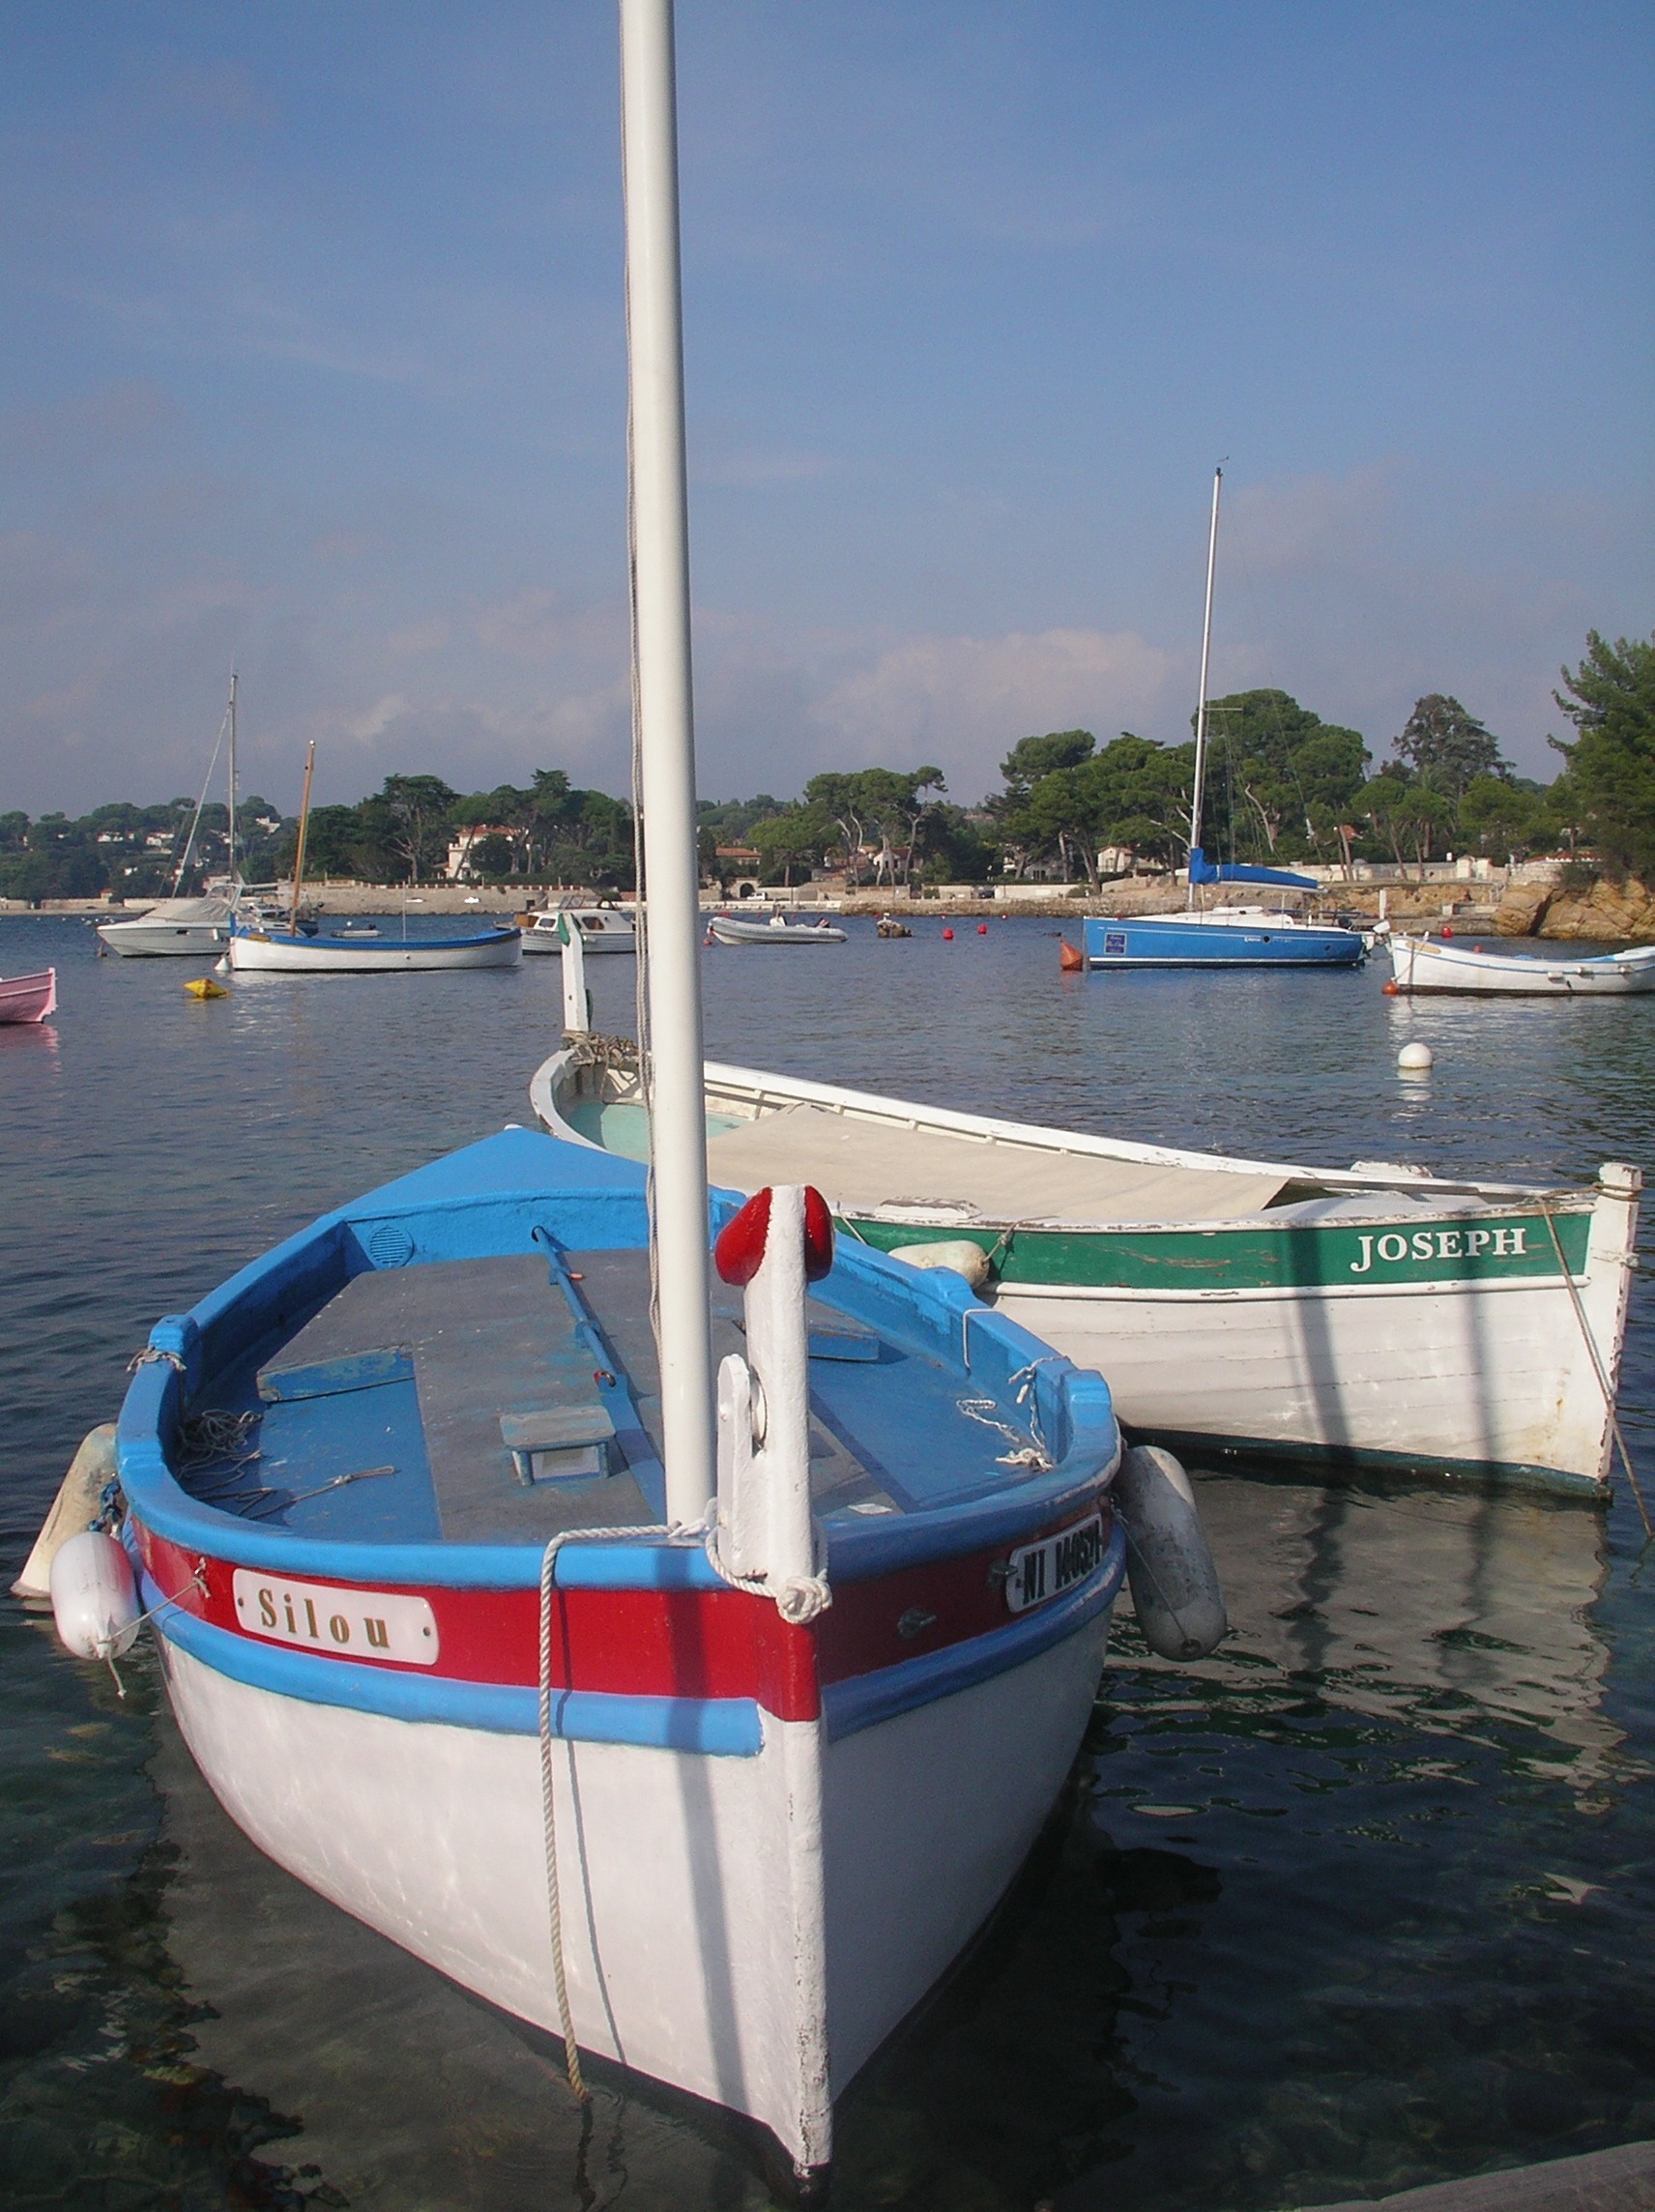
sea, water, nature, ocean, dock, boat, ship, france, vehicle, mast, sailing, romantic, italy, marina, sailboat, sail boat, boating, sail, beautiful, sailing vessel, watercraft, catamaran, dinghy, skiff, dinghy sailing, meditteranean sea